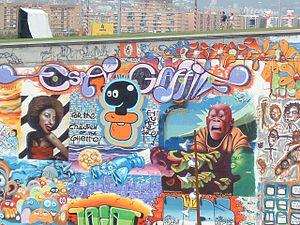
Photographie personnelle prise au Forum de Barcelone 2004 publiée sous licence GFDL. Fresque de tags sur un mur consacré (détail). Vincent Ramos
Le graffiti est un problème relatif à la salubrité urbaine ainsi qu'à la liberté d'expression que les autorités de certains pays tentent de limiter ou d'interdire.